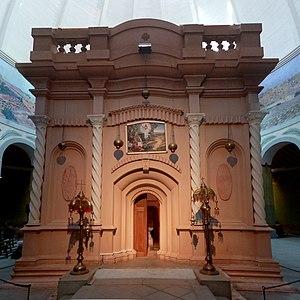
Le Saint-Sépulcre d'Angers est un mémorial de la ville d'Angers, dans le département de Maine-et-Loire, en France. C'est une réplique de la rotonde de la basilique du Saint-Sépulcre de Jérusalem, avec en son centre, l'édicule, le tombeau de Jésus-Christ. Une réplique complète de la basilique se trouve au Mount St. Sepulchre Franciscan Monastery à Washington aux États-Unis. Il existe aussi une copie du tombeau à Görlitz en Allemagne.